Northwest Arkansas

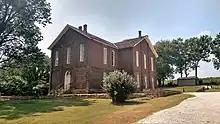
Cane Hill College in Canehill, Arkansas

The sporting scene is large in Northwest Arkansas, primarily due to the presence of the University of Arkansas Razorbacks, Arkansas’ most successful, followed, and loved sports teams. The Razorbacks have a huge economic impact on the area, drawing fans from every corner of the state during football, basketball, and baseball seasons.